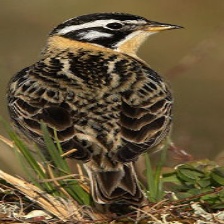
Species: SMITHS LONGSPUR
Scientific name: CALCARIUS PICTUS